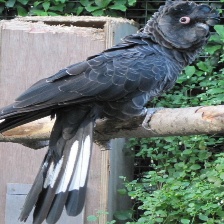
Species: BLACK COCKATO
Scientific name: CALYPTORHYNCHUS LATIROSTRIS
ImageNet parent category: sulphur-crested_cockatoo